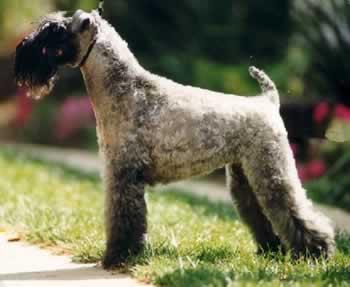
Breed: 229-n000087-Kerry_blue_terrier